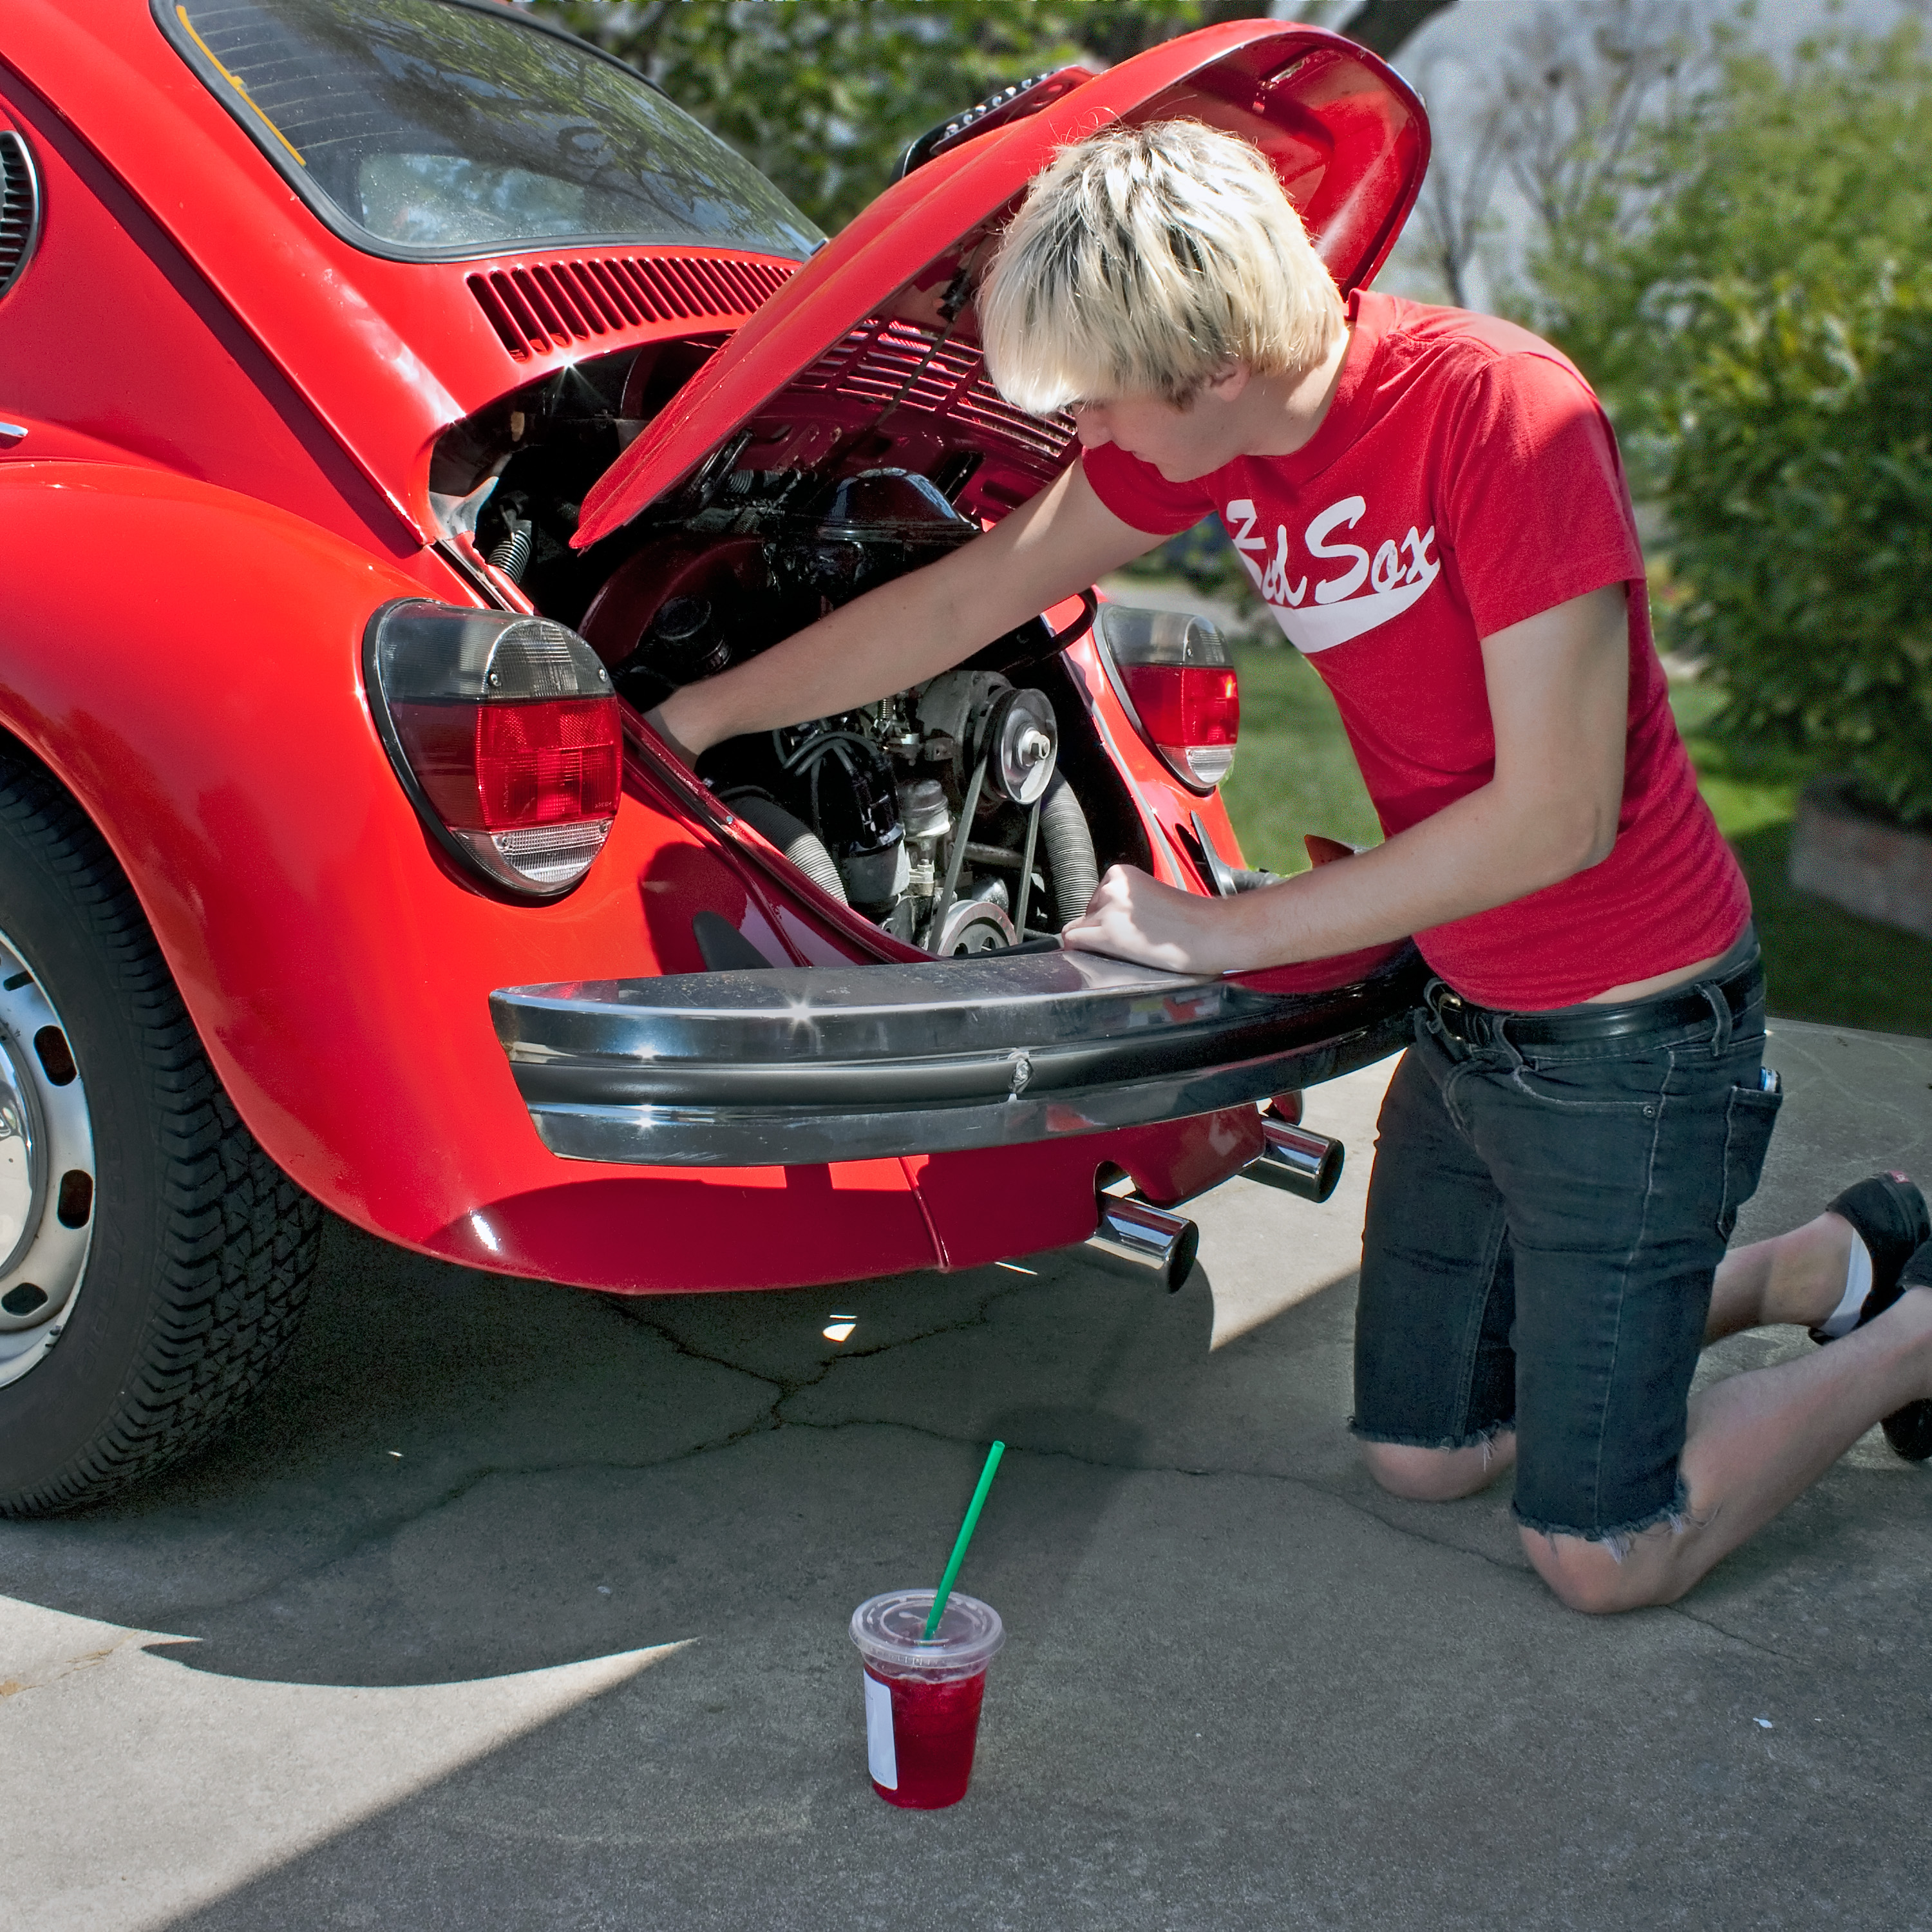
car, wheel, vw, volkswagen, driving, repair, red, vehicle, bug, sports car, supercar, race track, 1600, funkengruven, gimpy, tuneup, mydriveway, hansisagoodkid, automobile make, automotive exterior